Grażyna Szmacińska

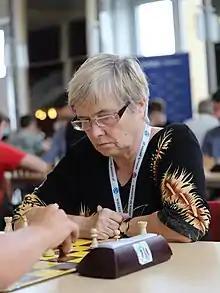
Szmacińska in 2021

Grażyna Szmacińska (born 29 January 1953) is a Polish chess player who six times won the Polish Women's Chess Championship. She received the FIDE title of Woman International Master (WIM) in 1978.